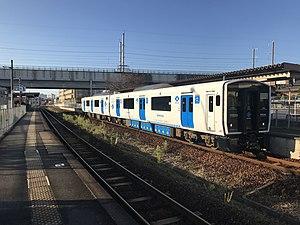
La ligne Kashii est une ligne ferroviaire située dans la préfecture de Fukuoka au Japon. Elle relie la gare de Saitozaki à Fukuoka à la gare d'Umi à Umi. La ligne est exploitée par la compagnie JR Kyushu.